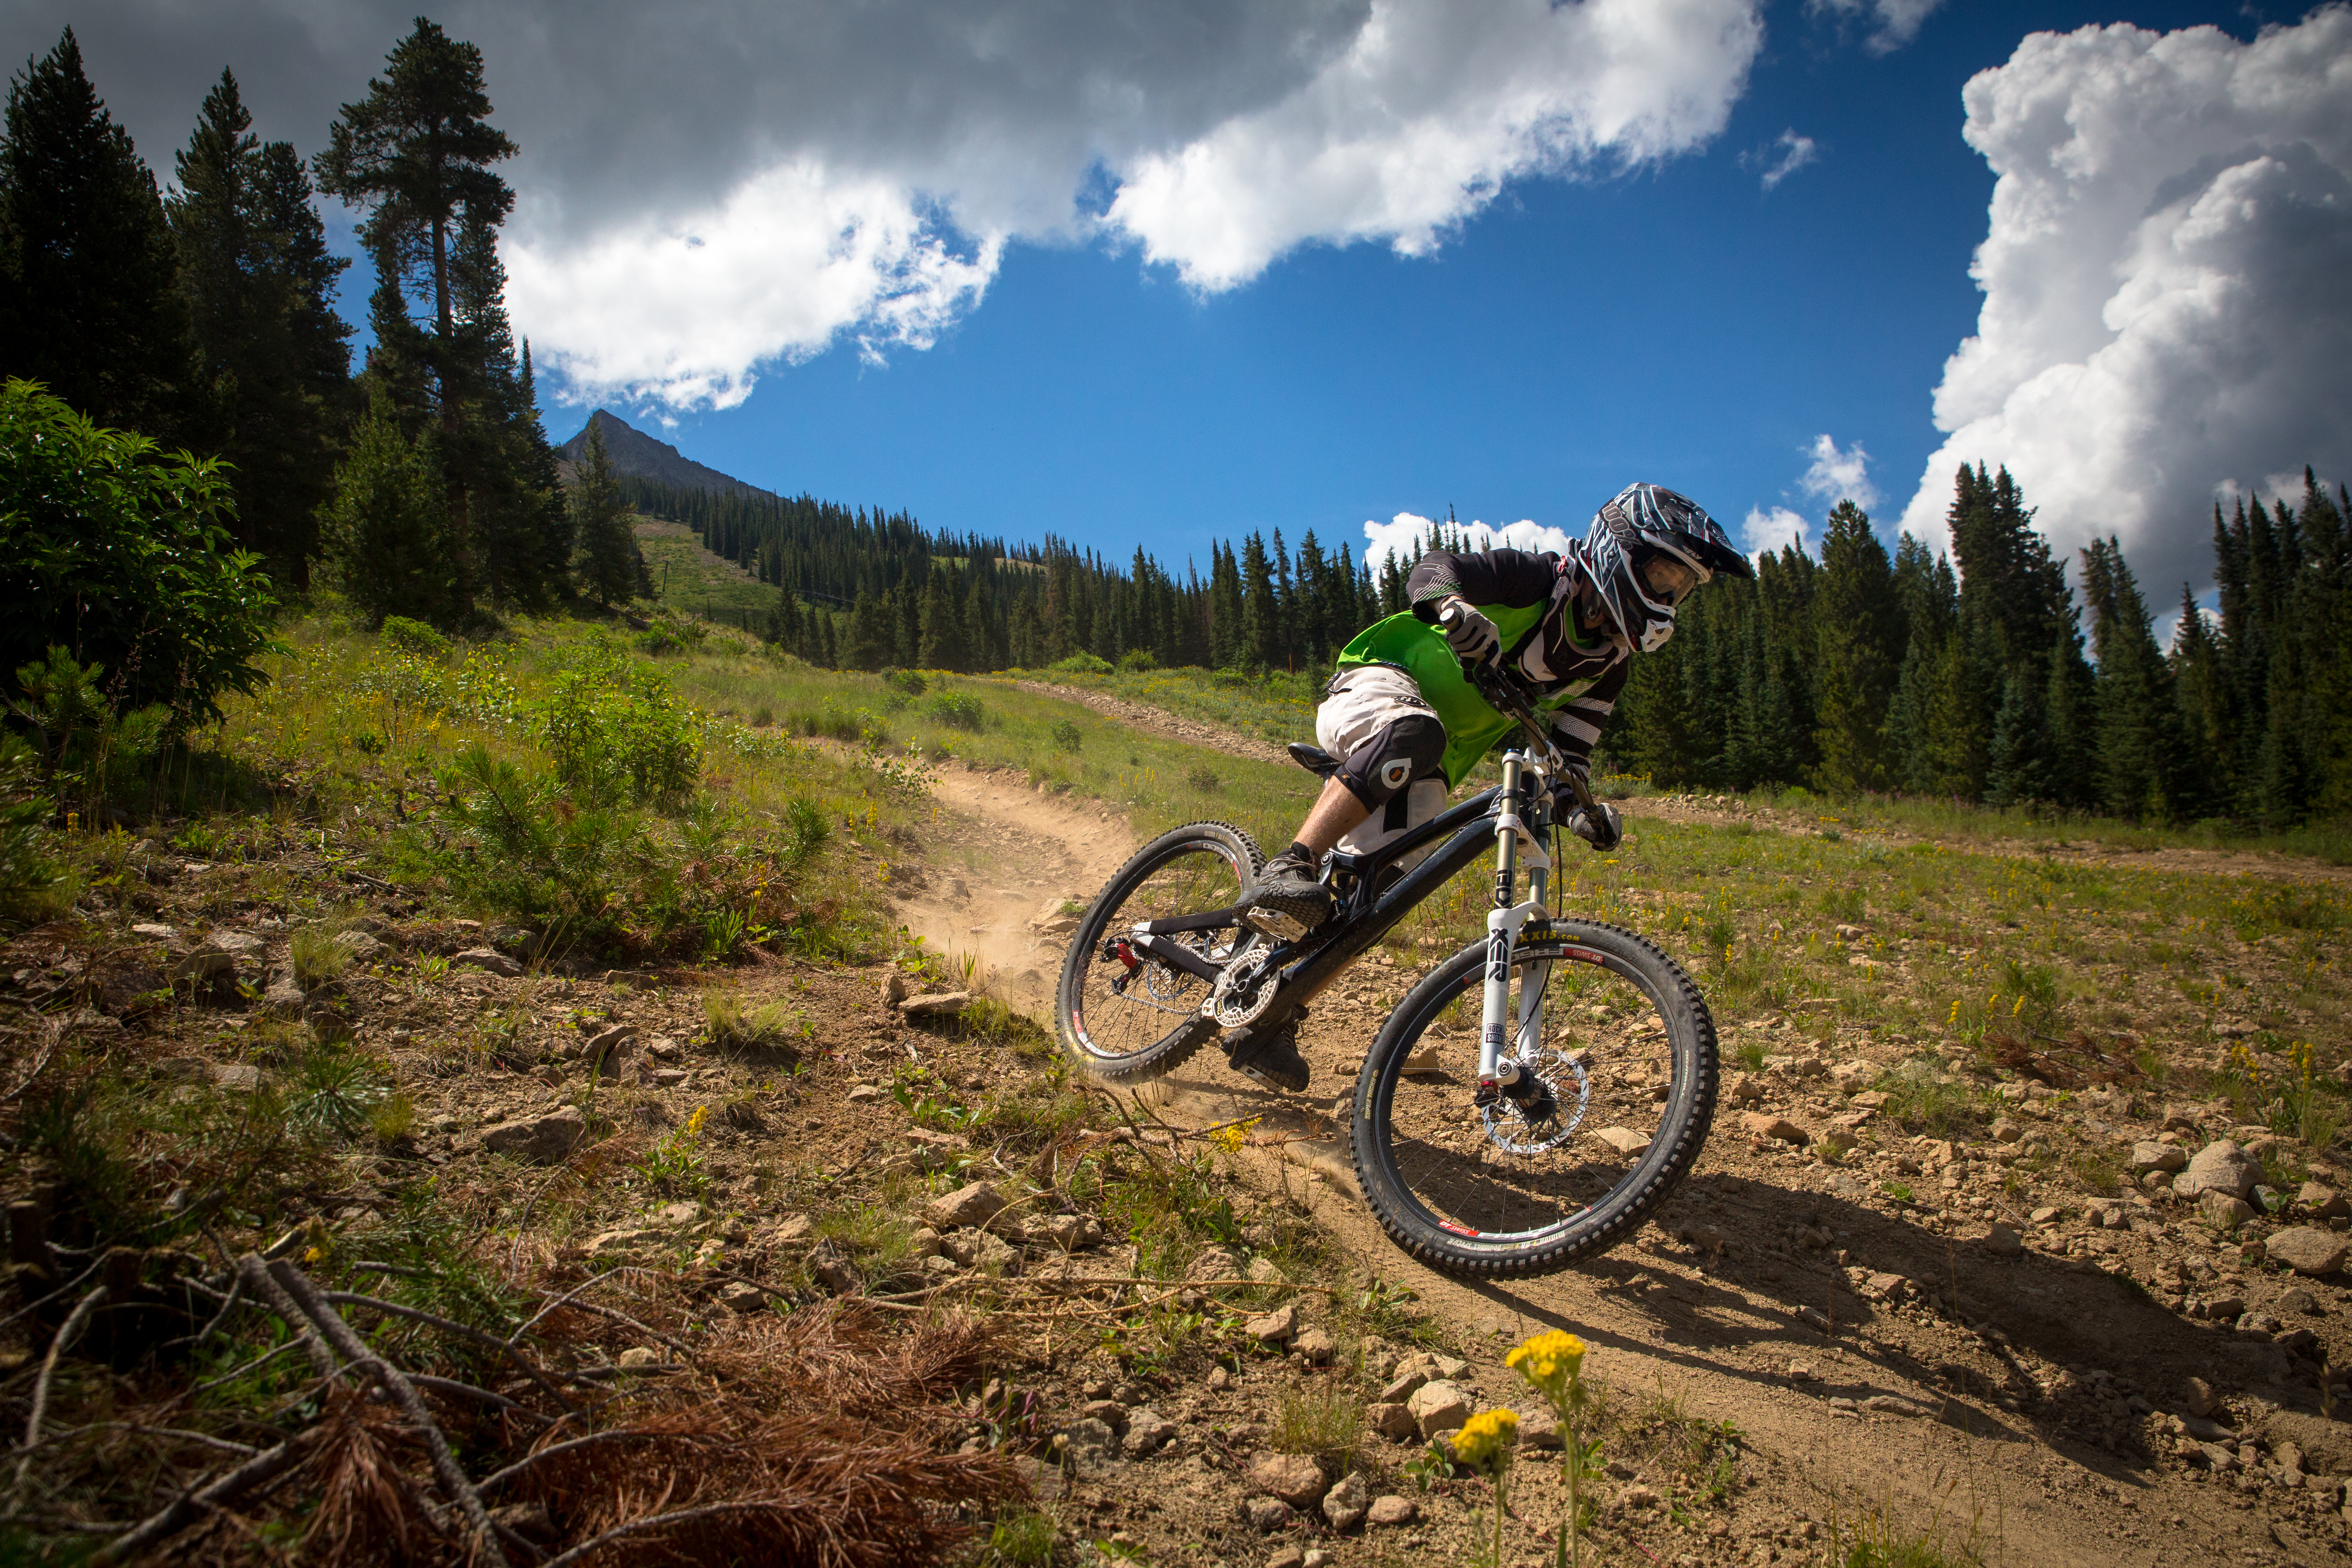
mountain, trail, sport, bicycle, bike, mountain range, summer, vehicle, canon, soil, roadtrip, suspension, extreme, extreme sport, speed, sports equipment, mountain bike, cycling, 2014, july, sports, cool, downhill, biking, mark, 5d, iii, fast, crested, freeride, butte, co, crestedbutte, mountainbiking, mountain biking, summery, shredding, cycle sport, downhill mountain biking, off roading, mountain bike racing, cross country cycling